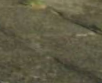
Surface type: concrete plates